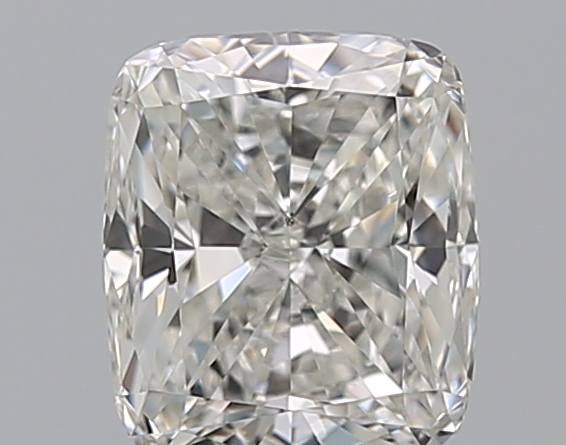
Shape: cushion
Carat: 1.01
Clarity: VS2
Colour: G
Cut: EX
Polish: EX
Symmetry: VG
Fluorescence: N
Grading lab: GIA
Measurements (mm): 6.16 x 5.31 x 3.6